J. Paul Austin

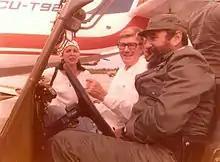
J. Paul Austin and Fidel Castro in Cuba

In 1977 and 1978 Paul Austin had a series of private meetings with Fidel Castro in Cuba. The meetings were ostensibly for Coca-Cola business – Coca-Cola had a $27.5 million claim against Cuba for confiscating its properties in 1961.